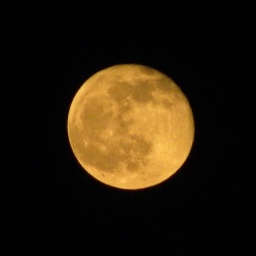
low in the sky with some haze so not as sharp as last night's full moon but more colorful